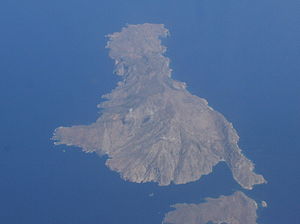
Øer i Middelhavet / Efter areal og befolkning
Dette er en liste over øer i Middelhavet, et indhav mellem Europa og Afrika, med Vestasien i øst og Atlanterhavet i vest.